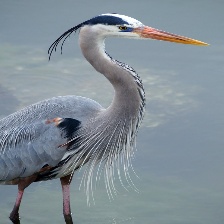
Species: BLUE HERON
Scientific name: ARDEA HERODIAS
ImageNet parent category: little_blue_heron